Supermarine

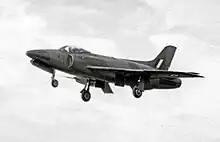
Swift FR.5, Farnborough air show, 1955

At the time of receiving its first order for the Spitfire the company did not have the management skills, organisation tools and physical space as this one order was more than double the total number of aircraft they had built in the previous 20 years. As a result, much of the work had to be sub-contracted to other firms, which led to chaos with drawings and the delivery of parts. To compound the problem skilled sheet-metal workers were in short supply. Supermarine had contracted to deliver the first Spitfire in September 1937, but by early 1938 not a single plane had left the factory.